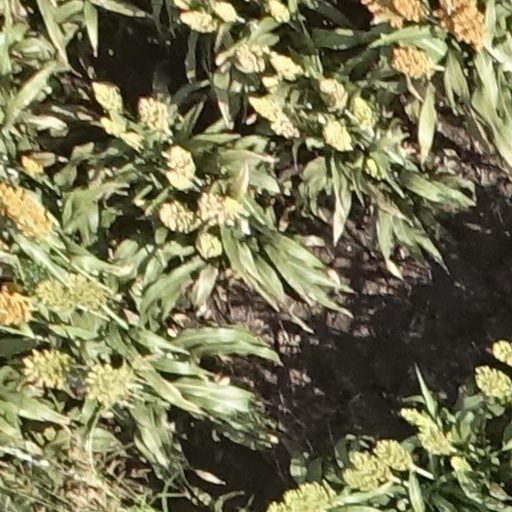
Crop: sorghum